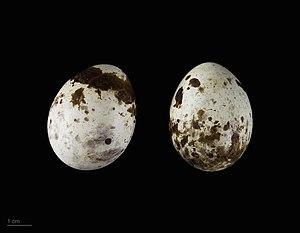
L'Épervier d'Europe est une petite espèce d'oiseaux de proie de la famille des Accipitridae. Le mâle adulte a les parties supérieures gris bleuâtre et des parties inférieures barrées d'orange ; la femelle et le jeune sont bruns au-dessus et barrés de brun au-dessous. La femelle est jusqu'à 25 % plus grande que le mâle, ce qui constitue l'une des plus grandes différences de taille entre les sexes parmi toutes les espèces d'oiseaux. Bien qu'il soit un prédateur spécialiste des oiseaux des bois, l'Épervier d'Europe peut être trouvé dans n'importe quel habitat et, dans les villes, chasse souvent les oiseaux de jardin. Les mâles prennent plutôt les petits oiseaux comme les mésanges, les fringillidés ou des passéridés alors que les femelles attrapent surtout des grives et des étourneaux, tout en étant capables de tuer des oiseaux pesant jusqu'à plus de 500 grammes.